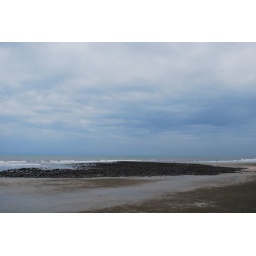
The beach is studded with black pumice, hence the name Batu Hitam in Malay, which means &amp;quot;black rock&amp;quot;.